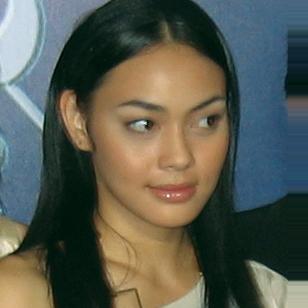
Age: 21